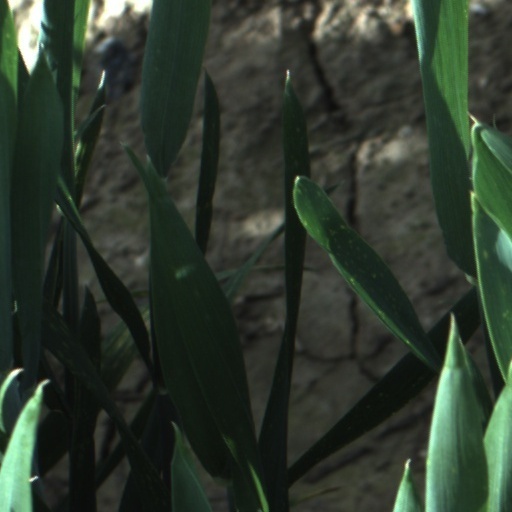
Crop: wheat